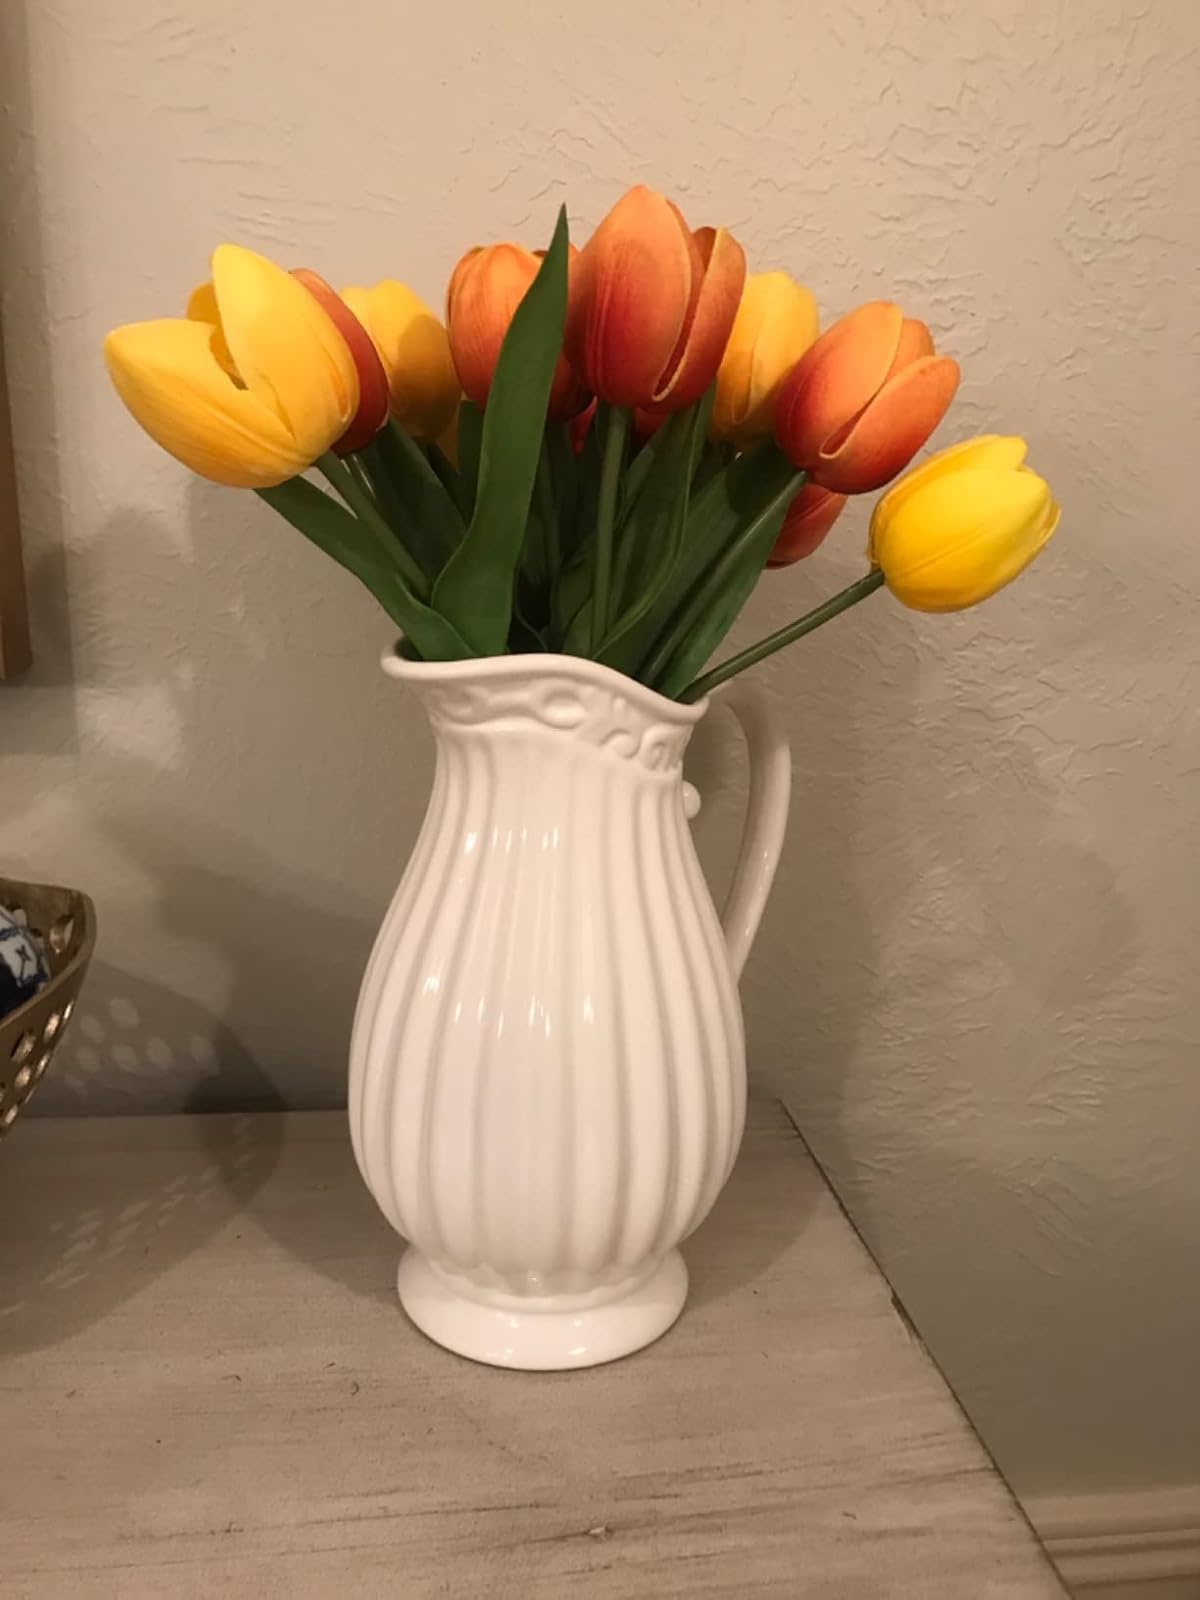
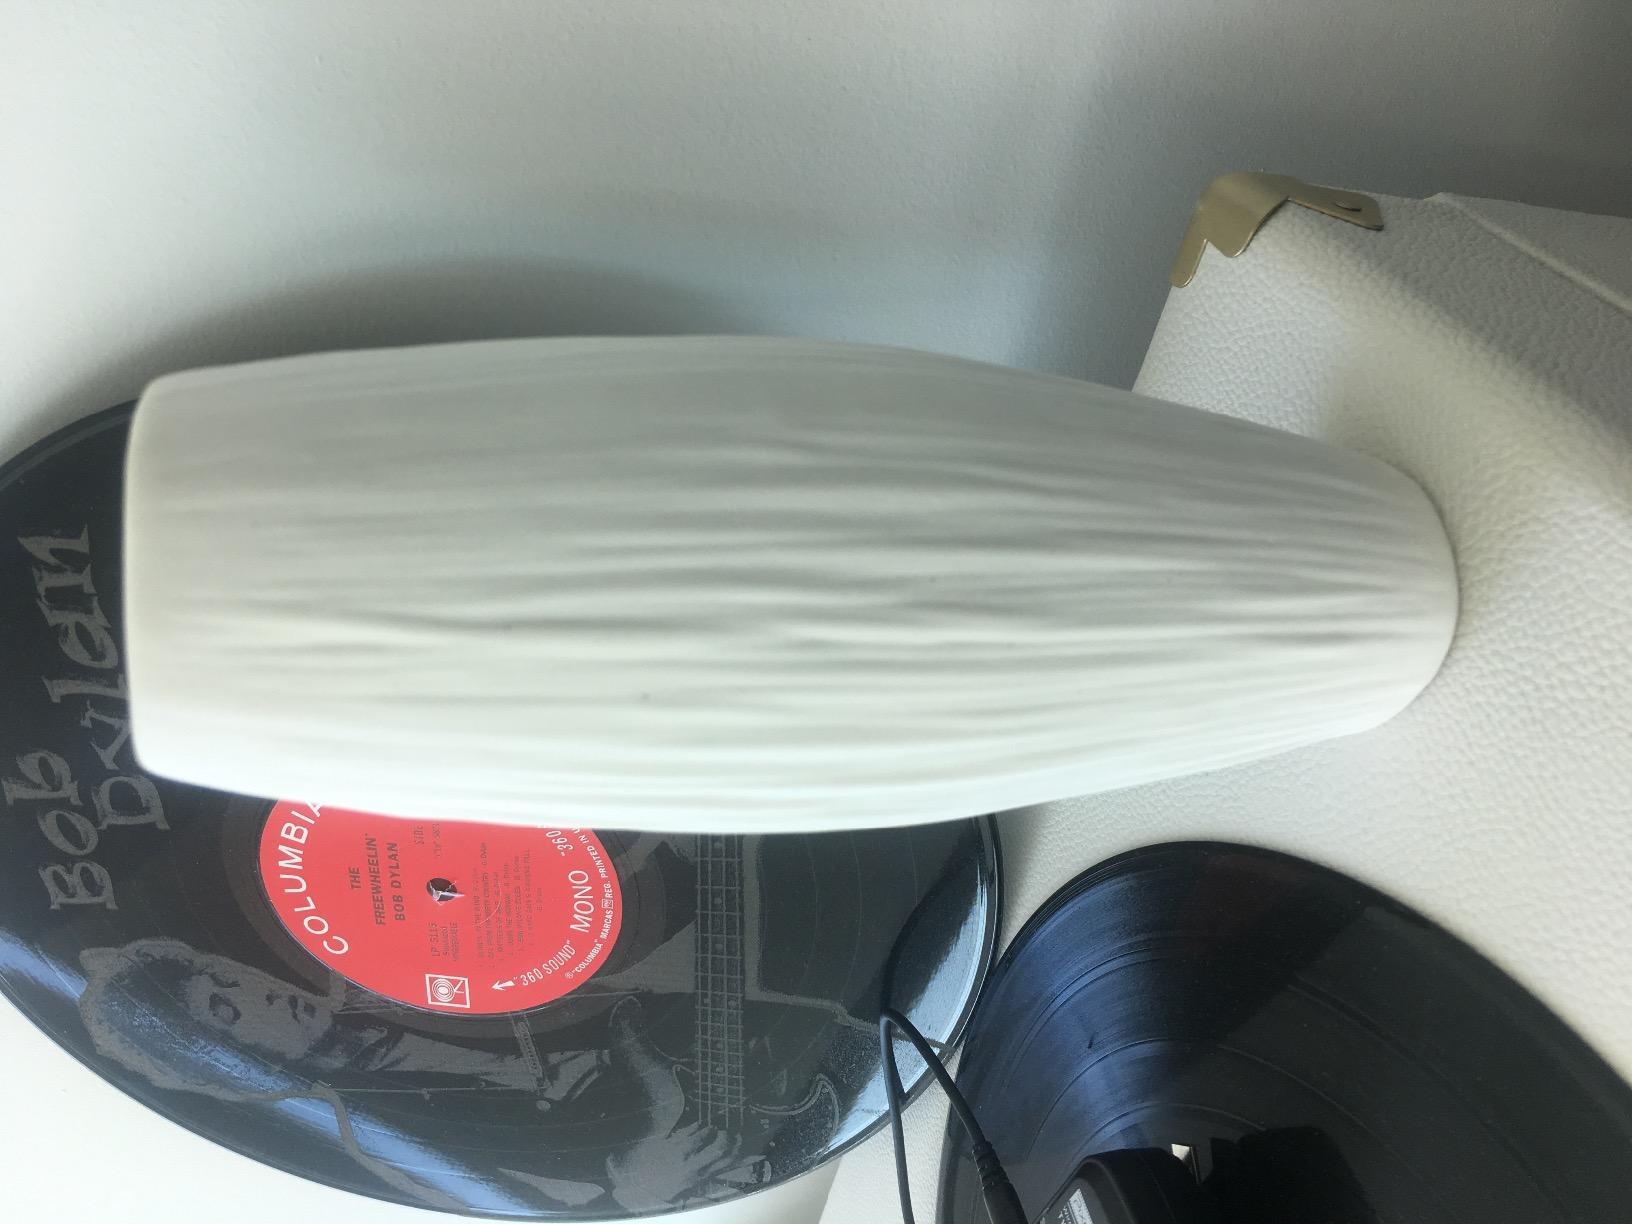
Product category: vase
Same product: no